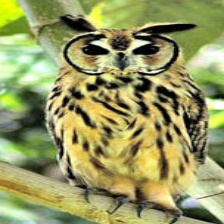
Species: STRIPED OWL
Scientific name: ASIO CLAMATOR
ImageNet parent category: great_grey_owl